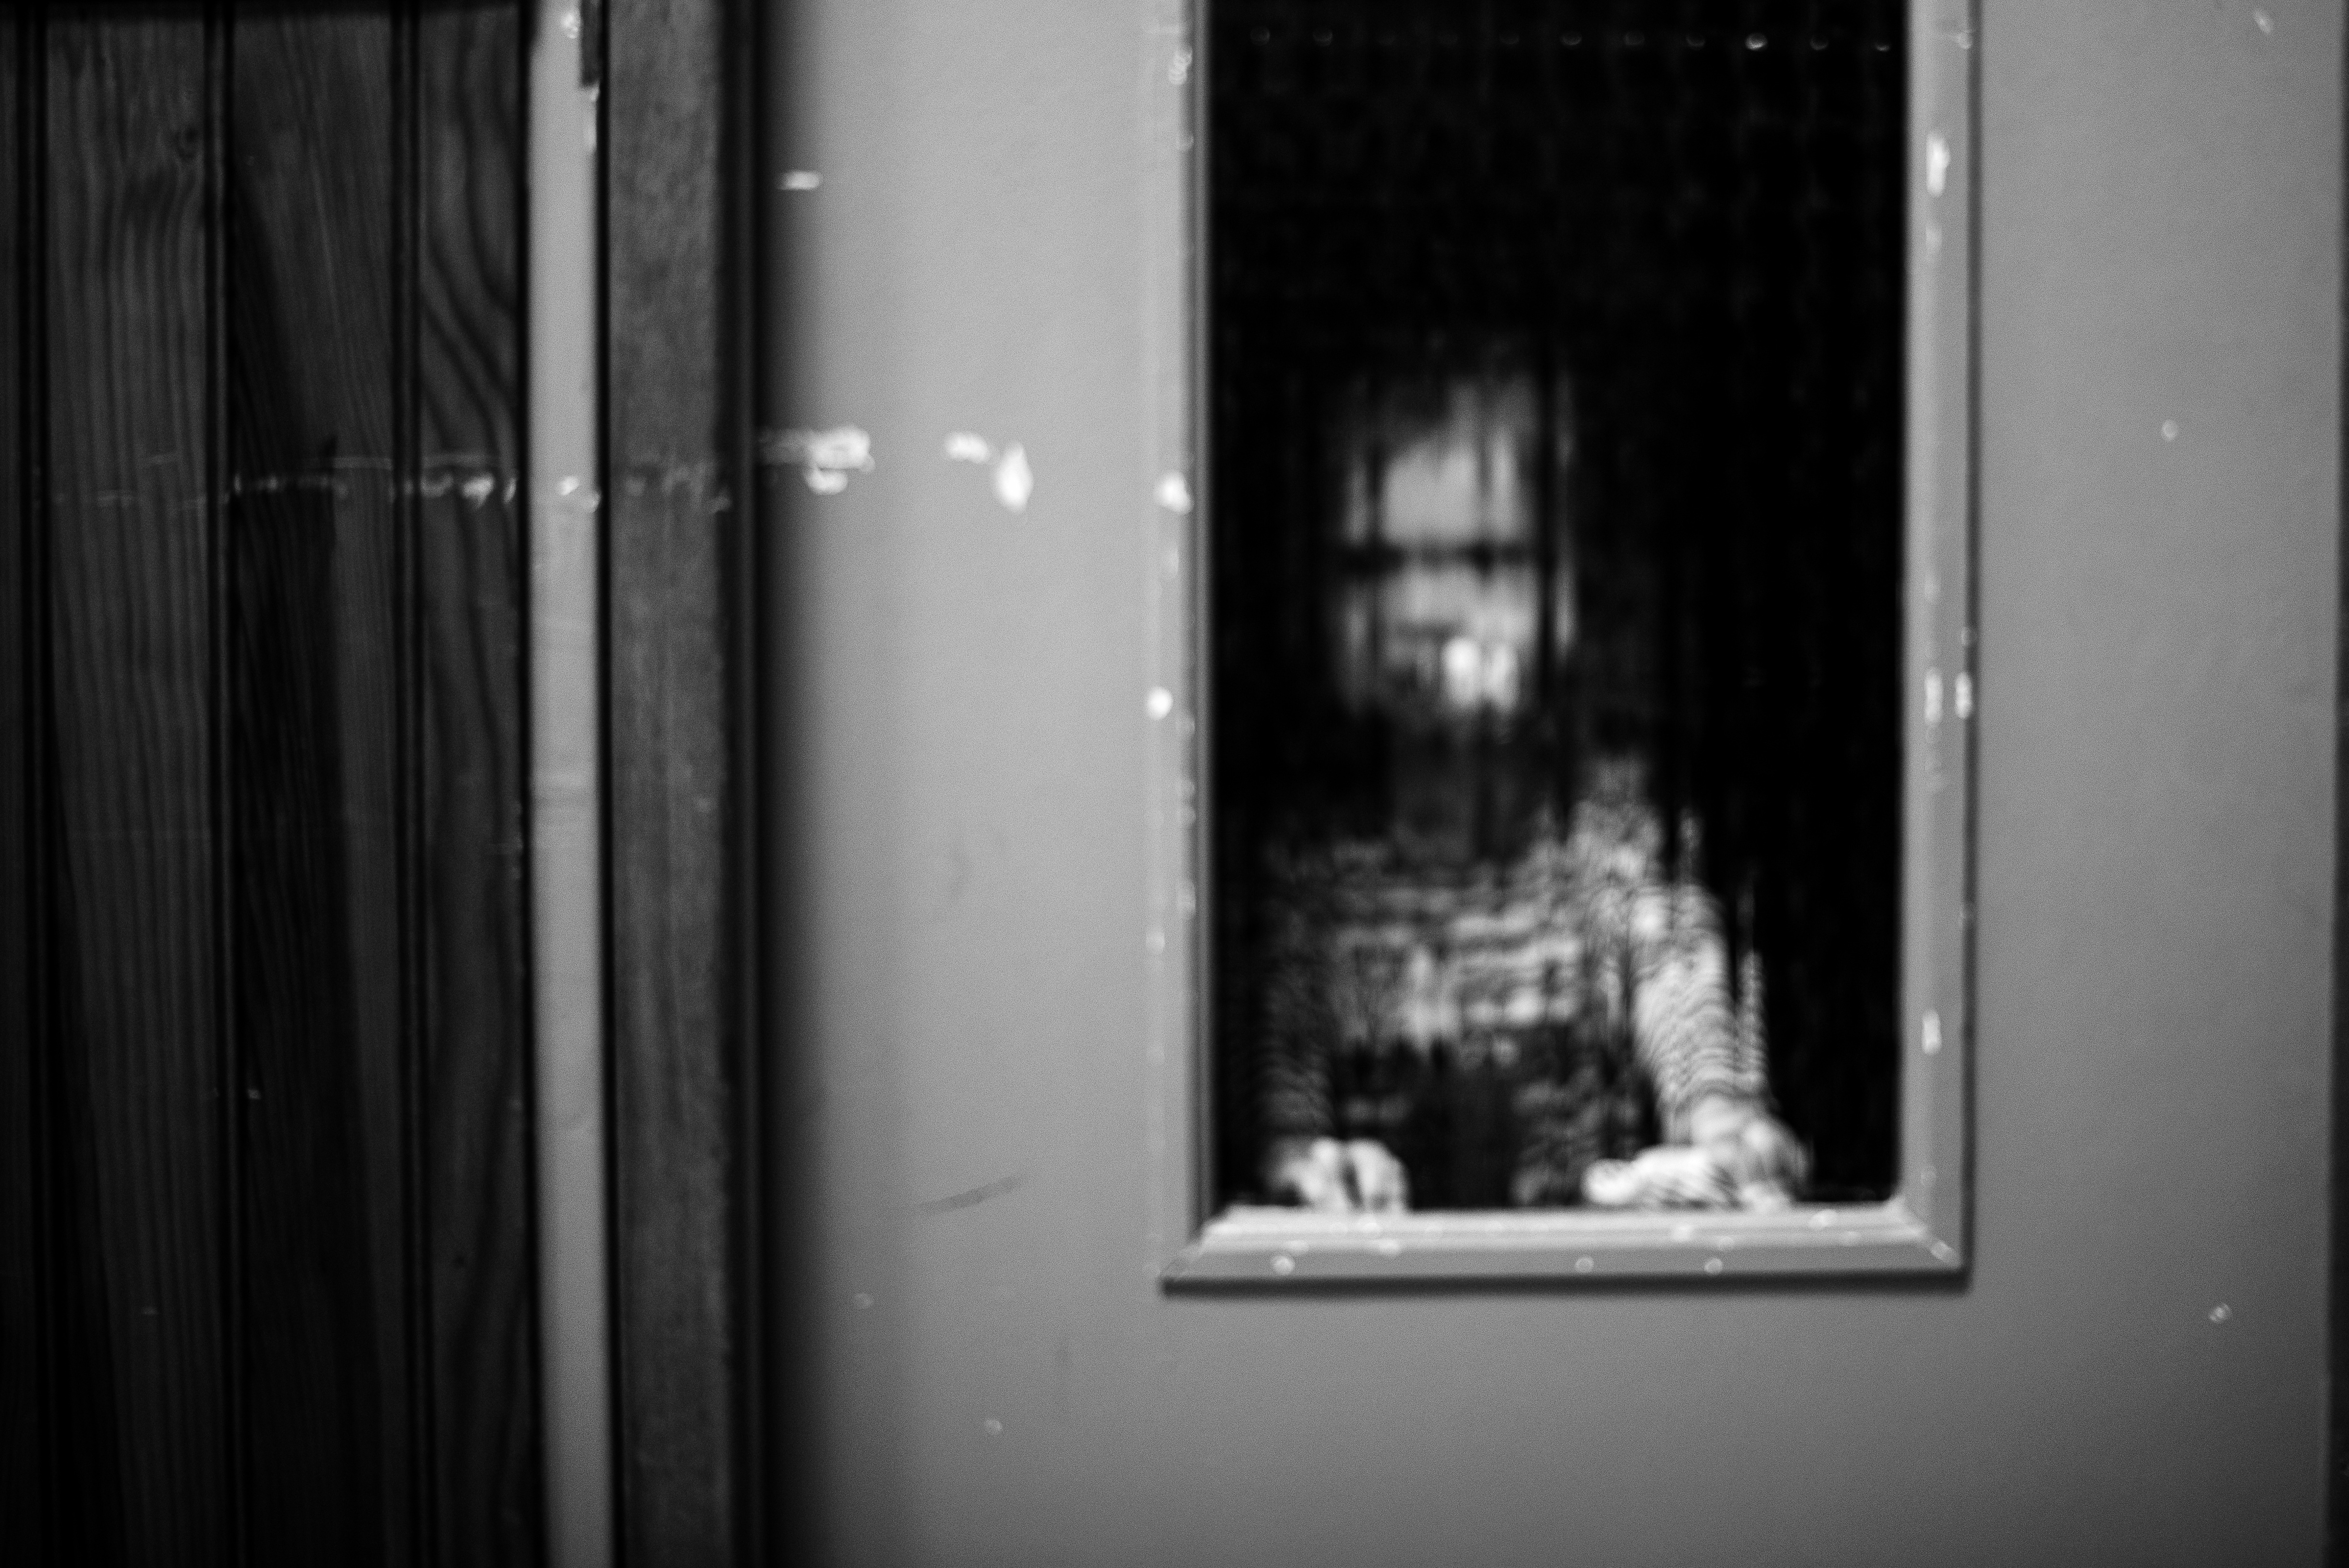
light, black and white, white, photography, window, darkness, black, monochrome, interior design, photograph, image, monochrome photography